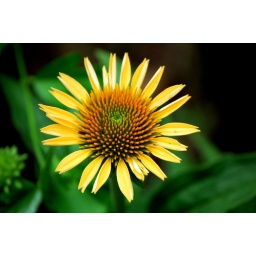
I found yellow cone flower at the local home improvement store in my town. I was thrilled.